Subtropics

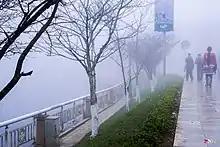
Natural fog in Northwest Vietnam

These climates do not routinely see hard freezes or snow due to winter on average being above freezing, which allows plants such as palms and citrus to flourish. As one moves toward the tropical side the slight winter cool season disappears, while at the poleward threshold of the subtropics the winters become cooler. Some crops which have been traditionally farmed in tropical climates, such as mango, lychee, avocado and aloe vera, are also cultivated in the subtropics. Pest control of the crops is easier than in the tropics, due to the cooler winters.